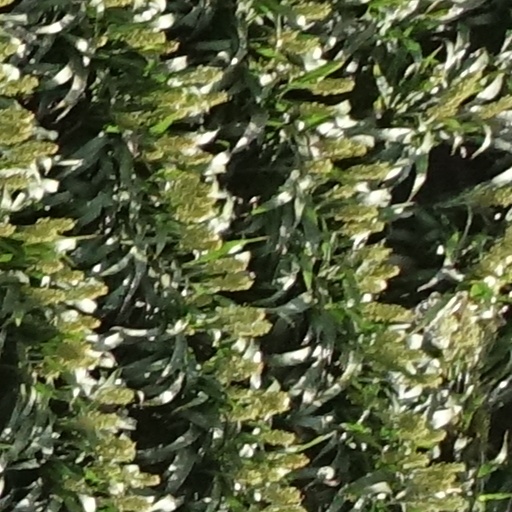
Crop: sorghum